Rasputina (band)

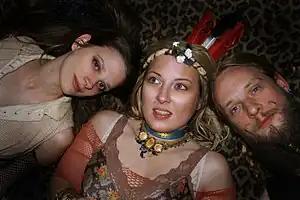
Rasputina in 2007. From left to right: Sarah Bowman, Melora Creager, Jonathon TeBeest.

Rasputina is an American rock band based in New York City, known for an unconventional music style, as well as a fascination with historical allegories and fashion, especially those pertaining to the Victorian era.